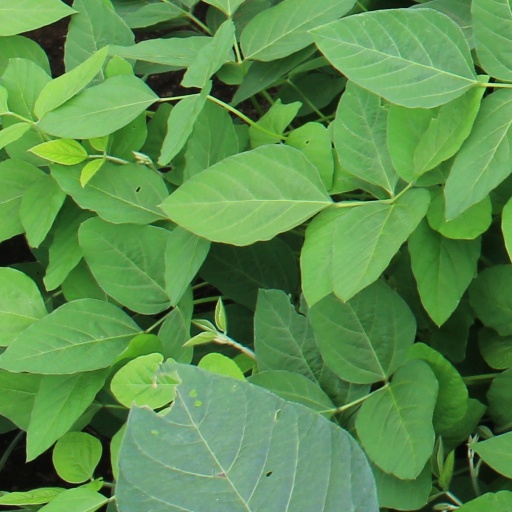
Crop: soybean